Question: Please indicate a possible affordance area of the pack_suitcase that can be used for holding
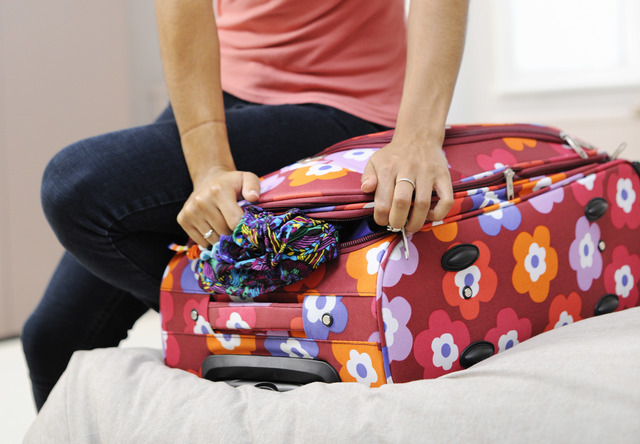
Answer: [165.5, 120, 637.5, 381]